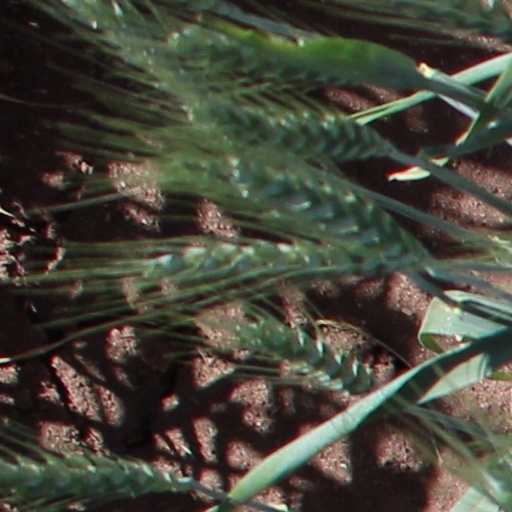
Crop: wheat